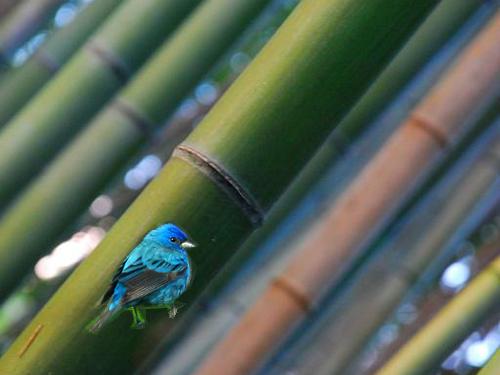
Bird species: Indigo_Bunting
Bird type: landbird
Background: land